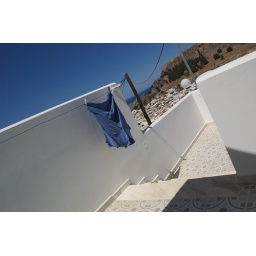
A blue shirt on a sky blue day - 19 of 30 studies taken in Lindos, Rhodes - June 2007